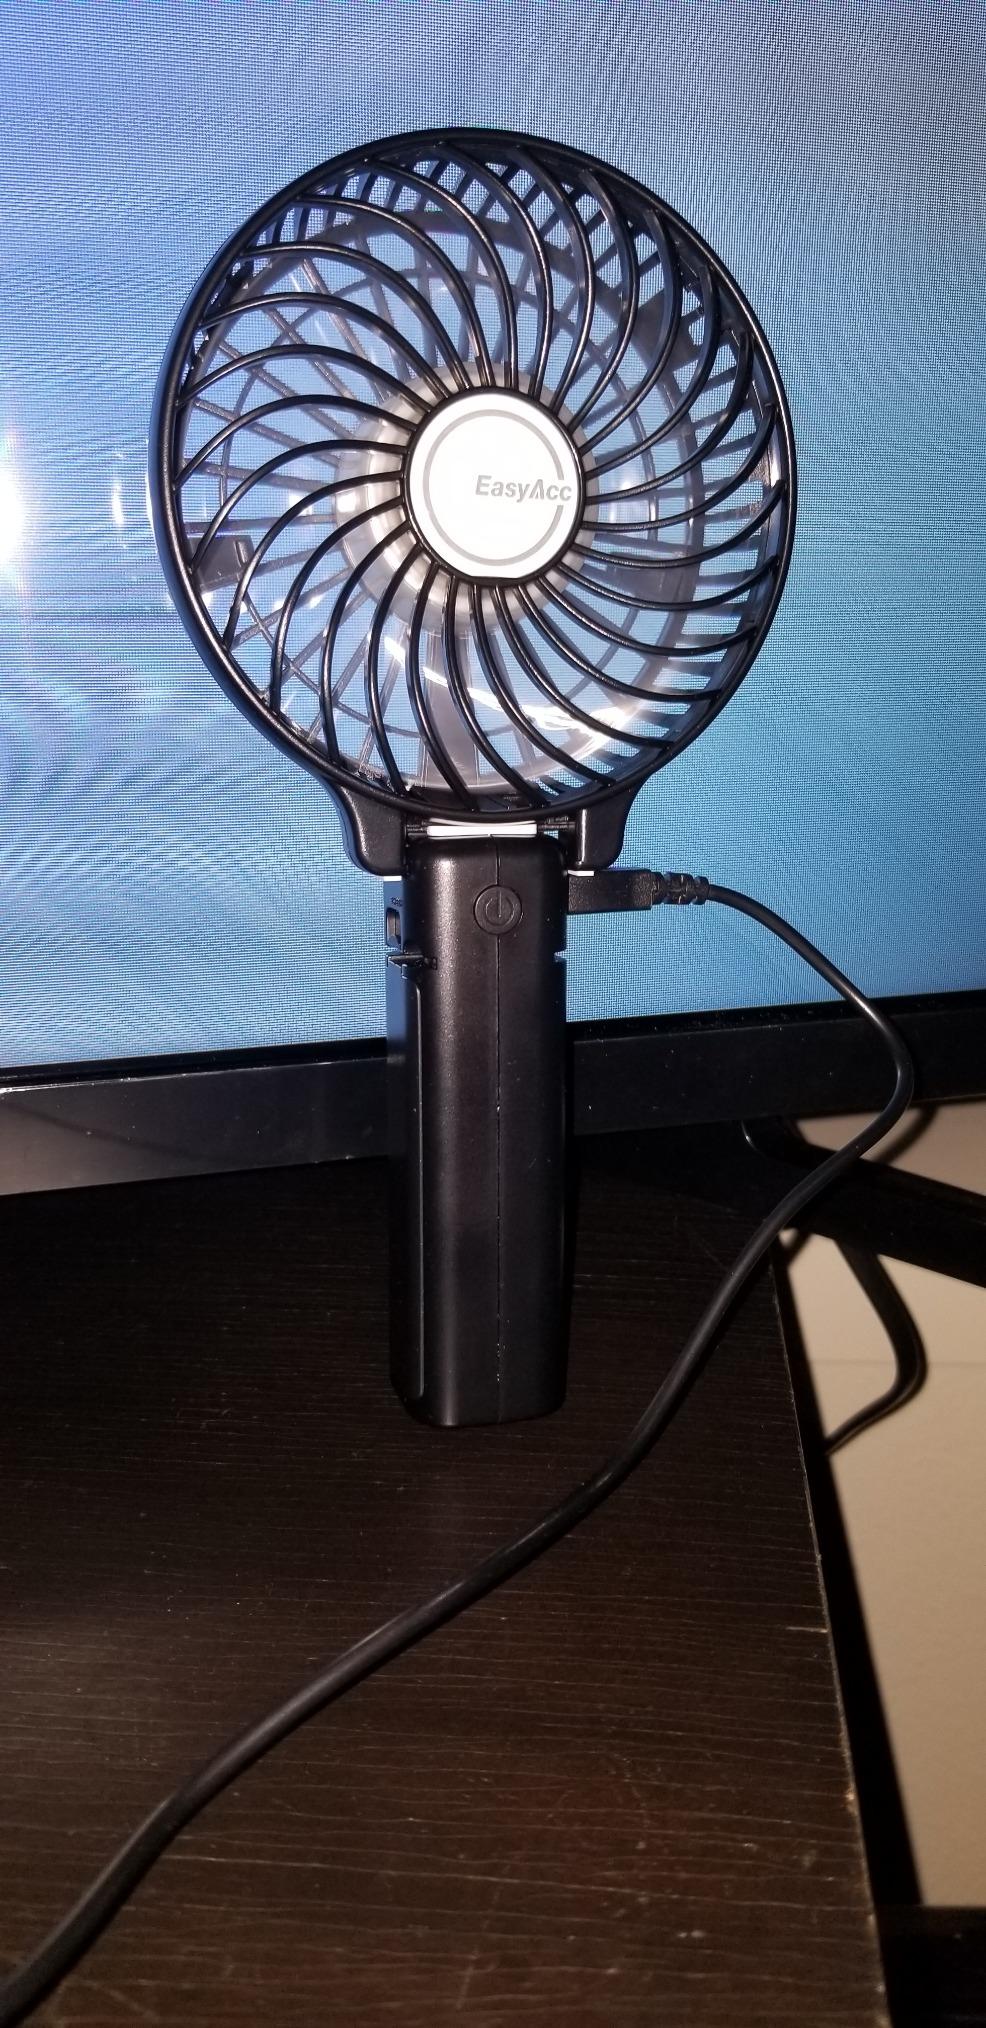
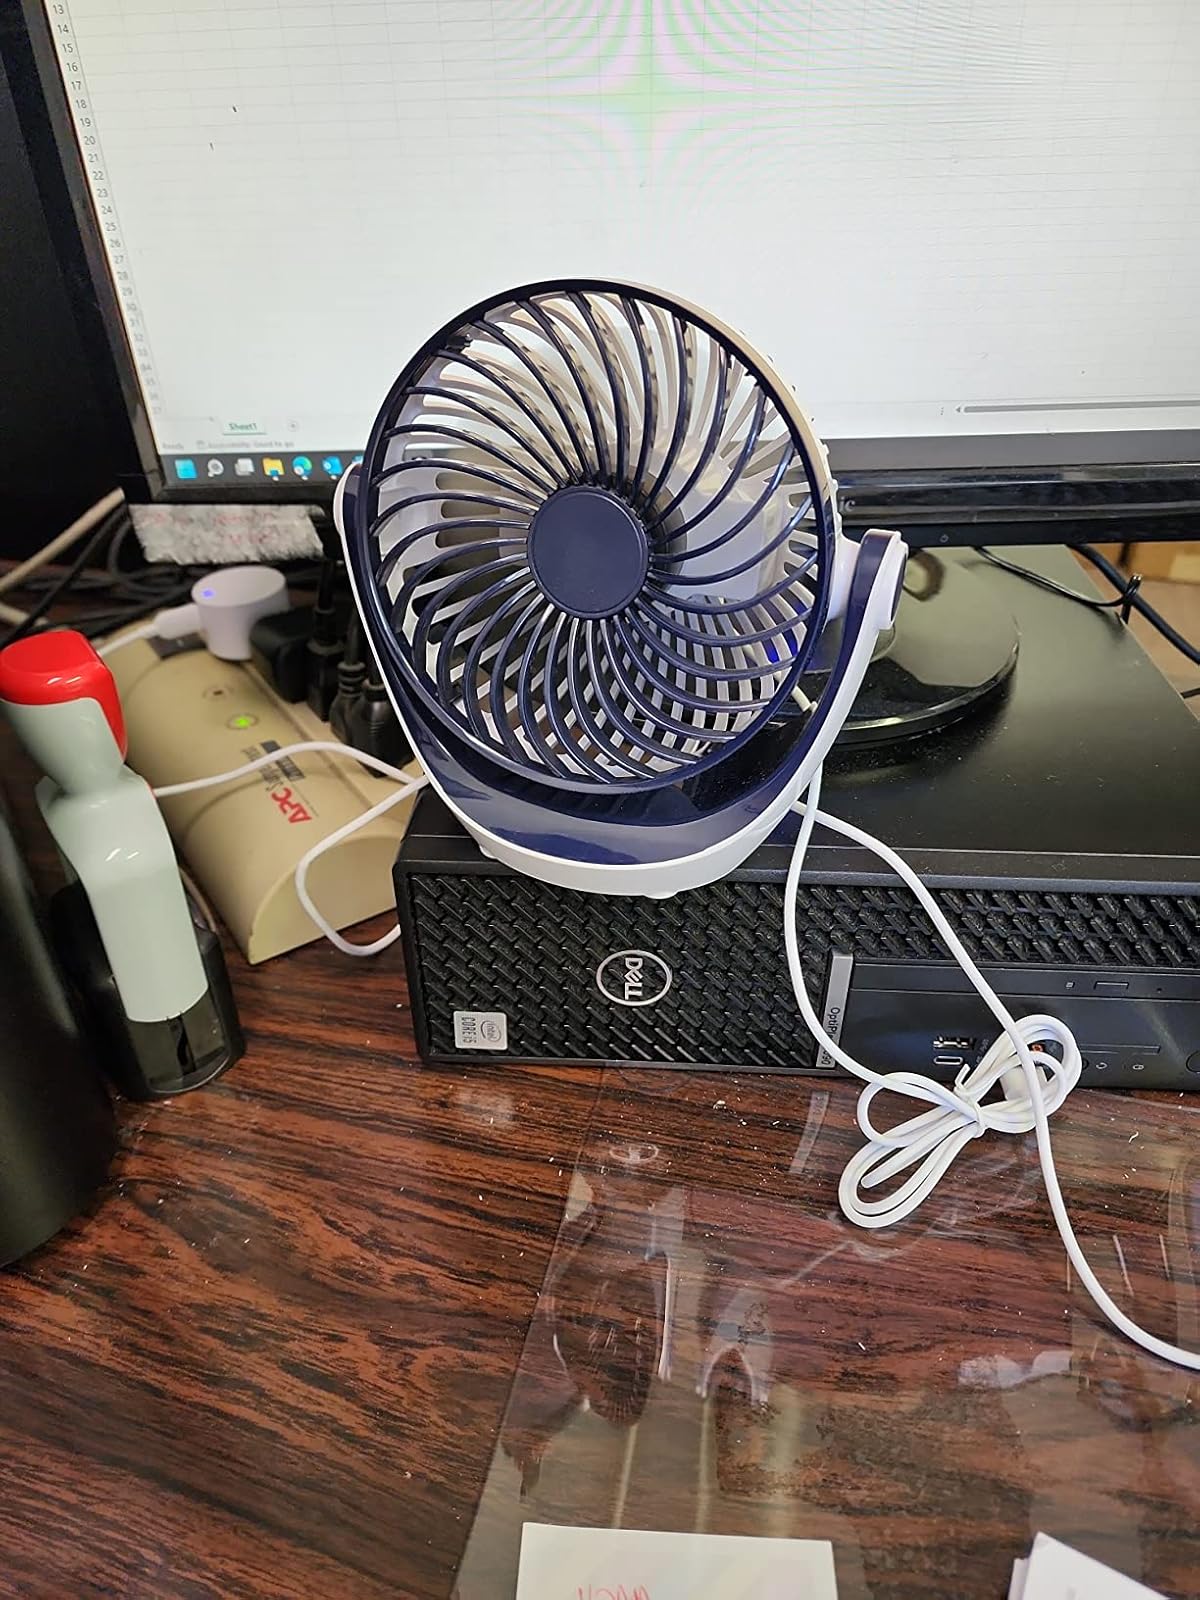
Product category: fan
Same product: no